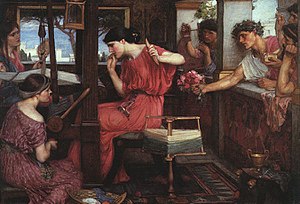
Penelope
Penelope og hendes bejlere af John William Waterhouse (1912).
Penelope er et pigenavn der fra klassisk græsk betyder “væver” med etymologisk rod i det græske pene.